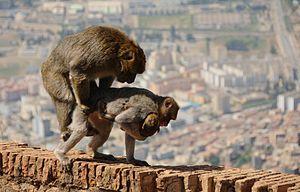
Magot male dans une attitude domination face à une femelle et son petit à Yemma Gouraya, Béjaïa